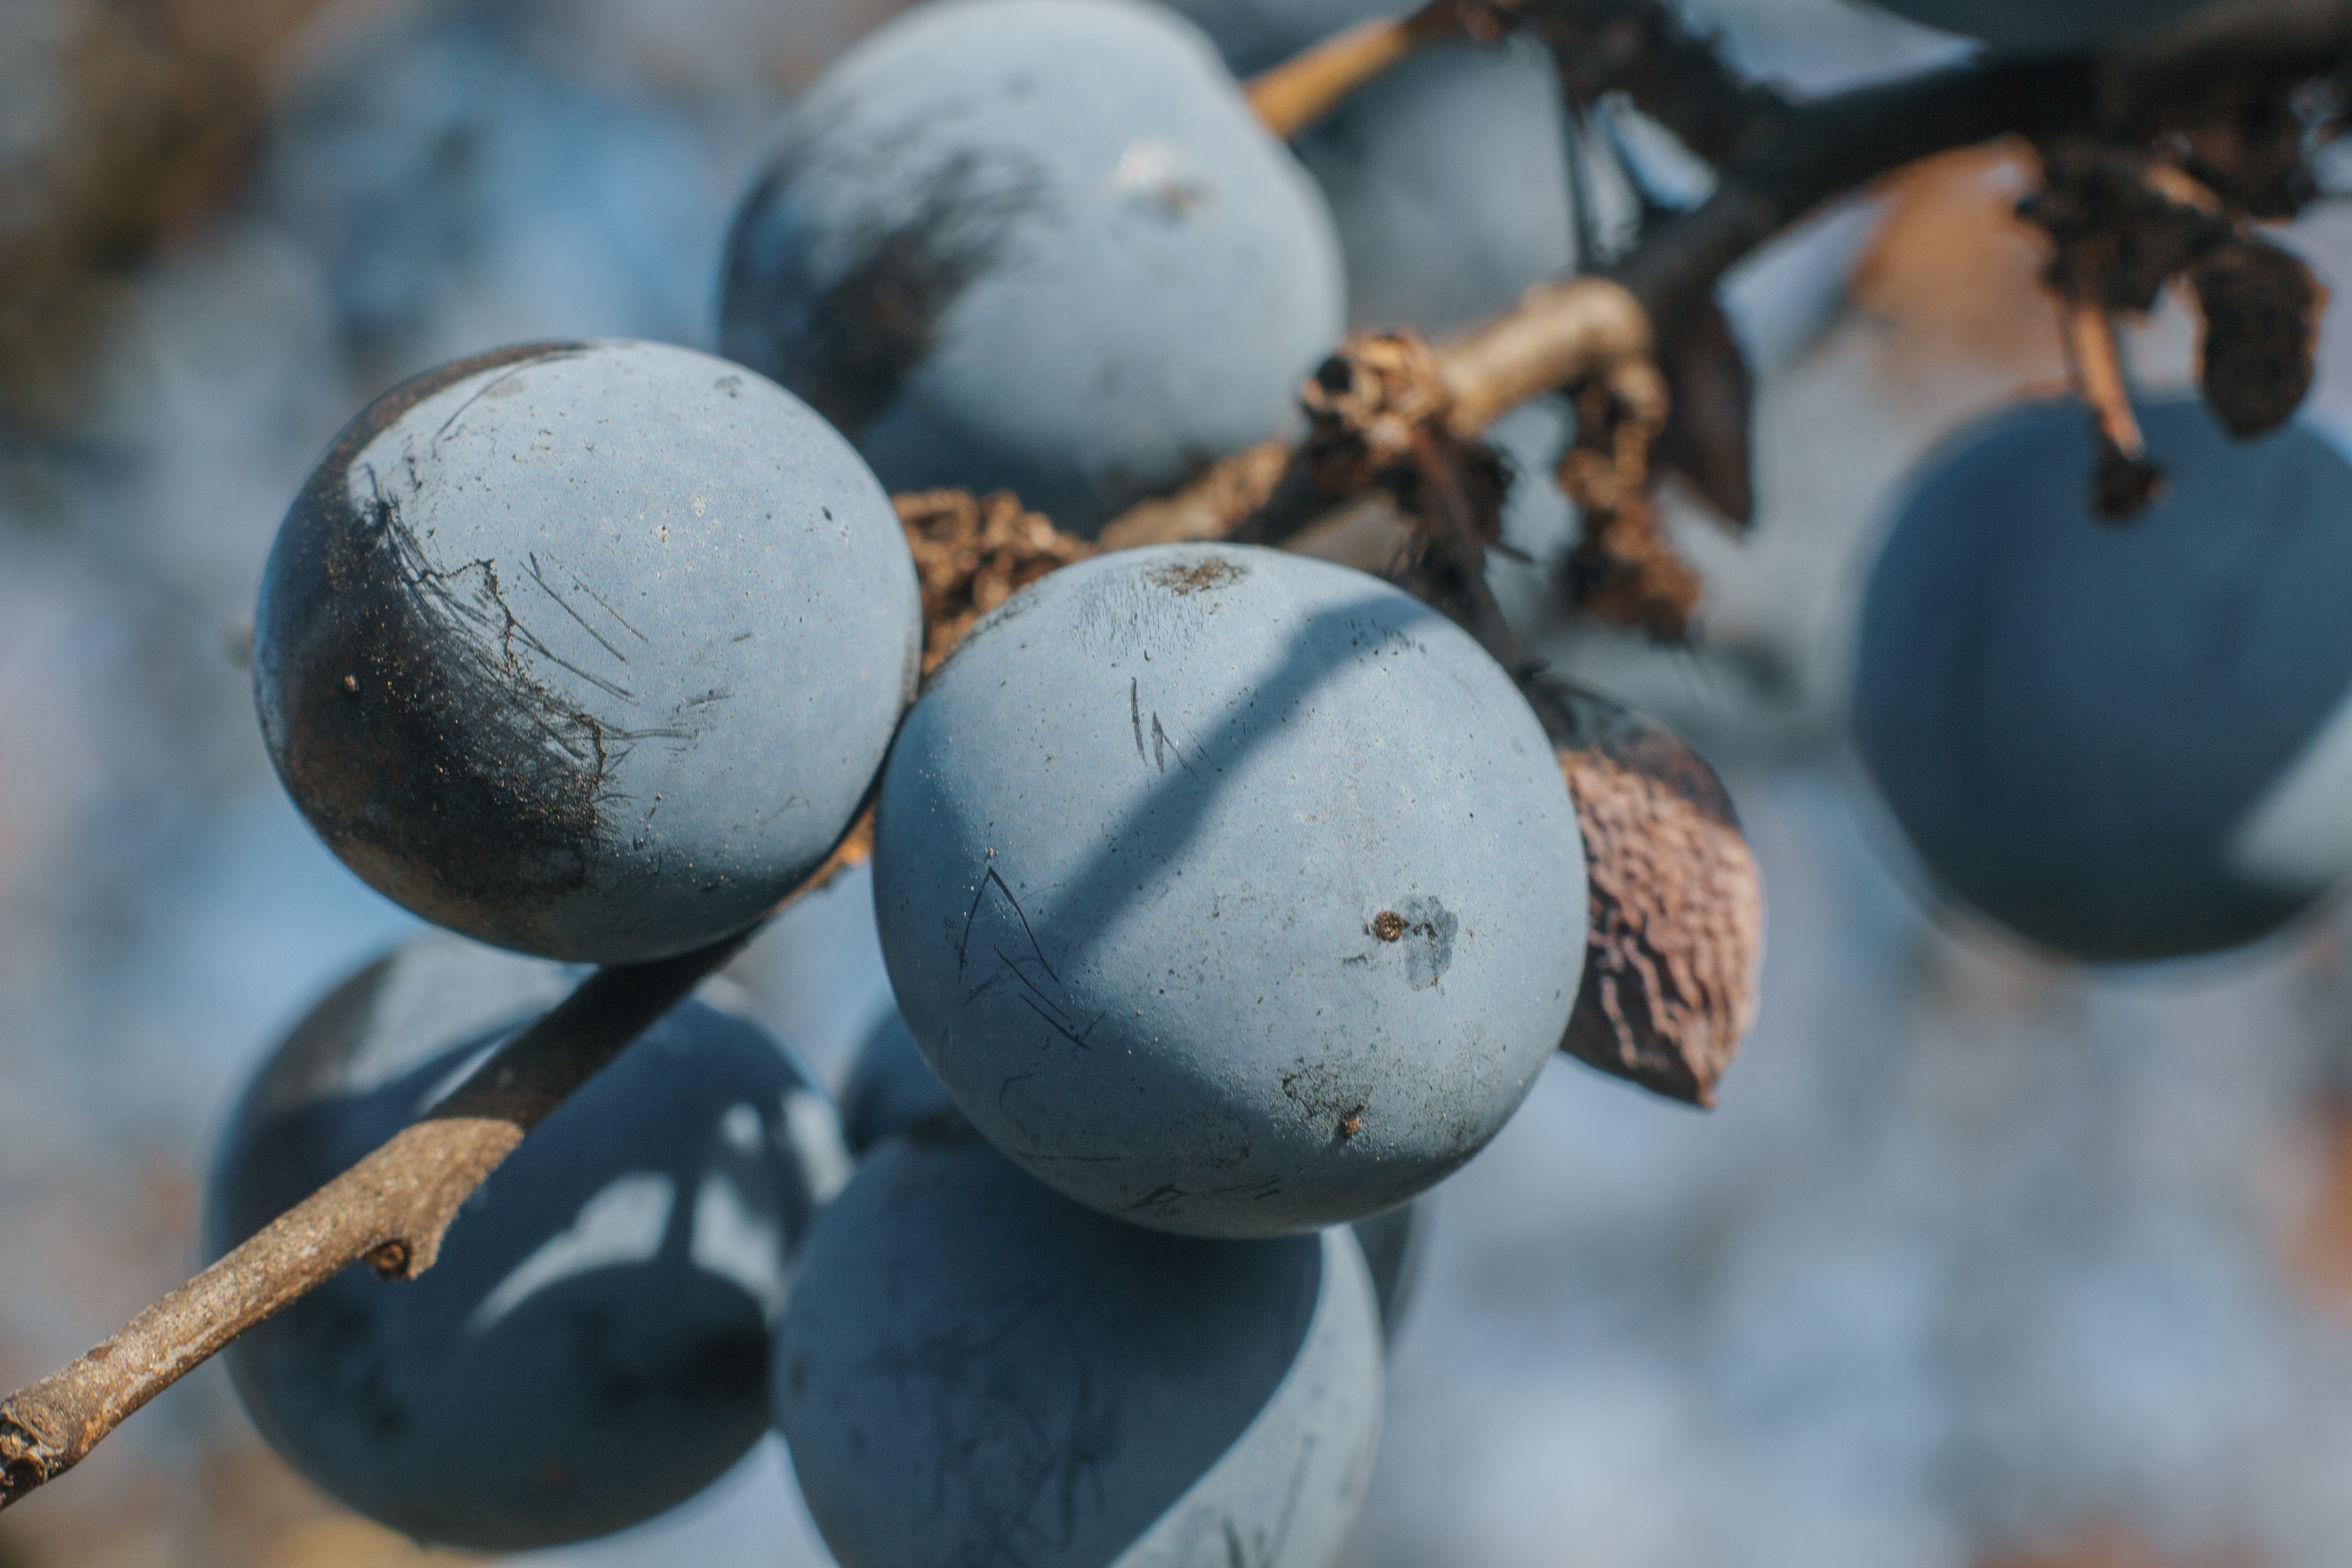
plum, small, branch, dry, autumn, macro, closeup, blue, blueberry, berry, fruit, prunus spinosa, plant, produce, damson, bilberry, macro photography, food, twig, tree, juniper berry